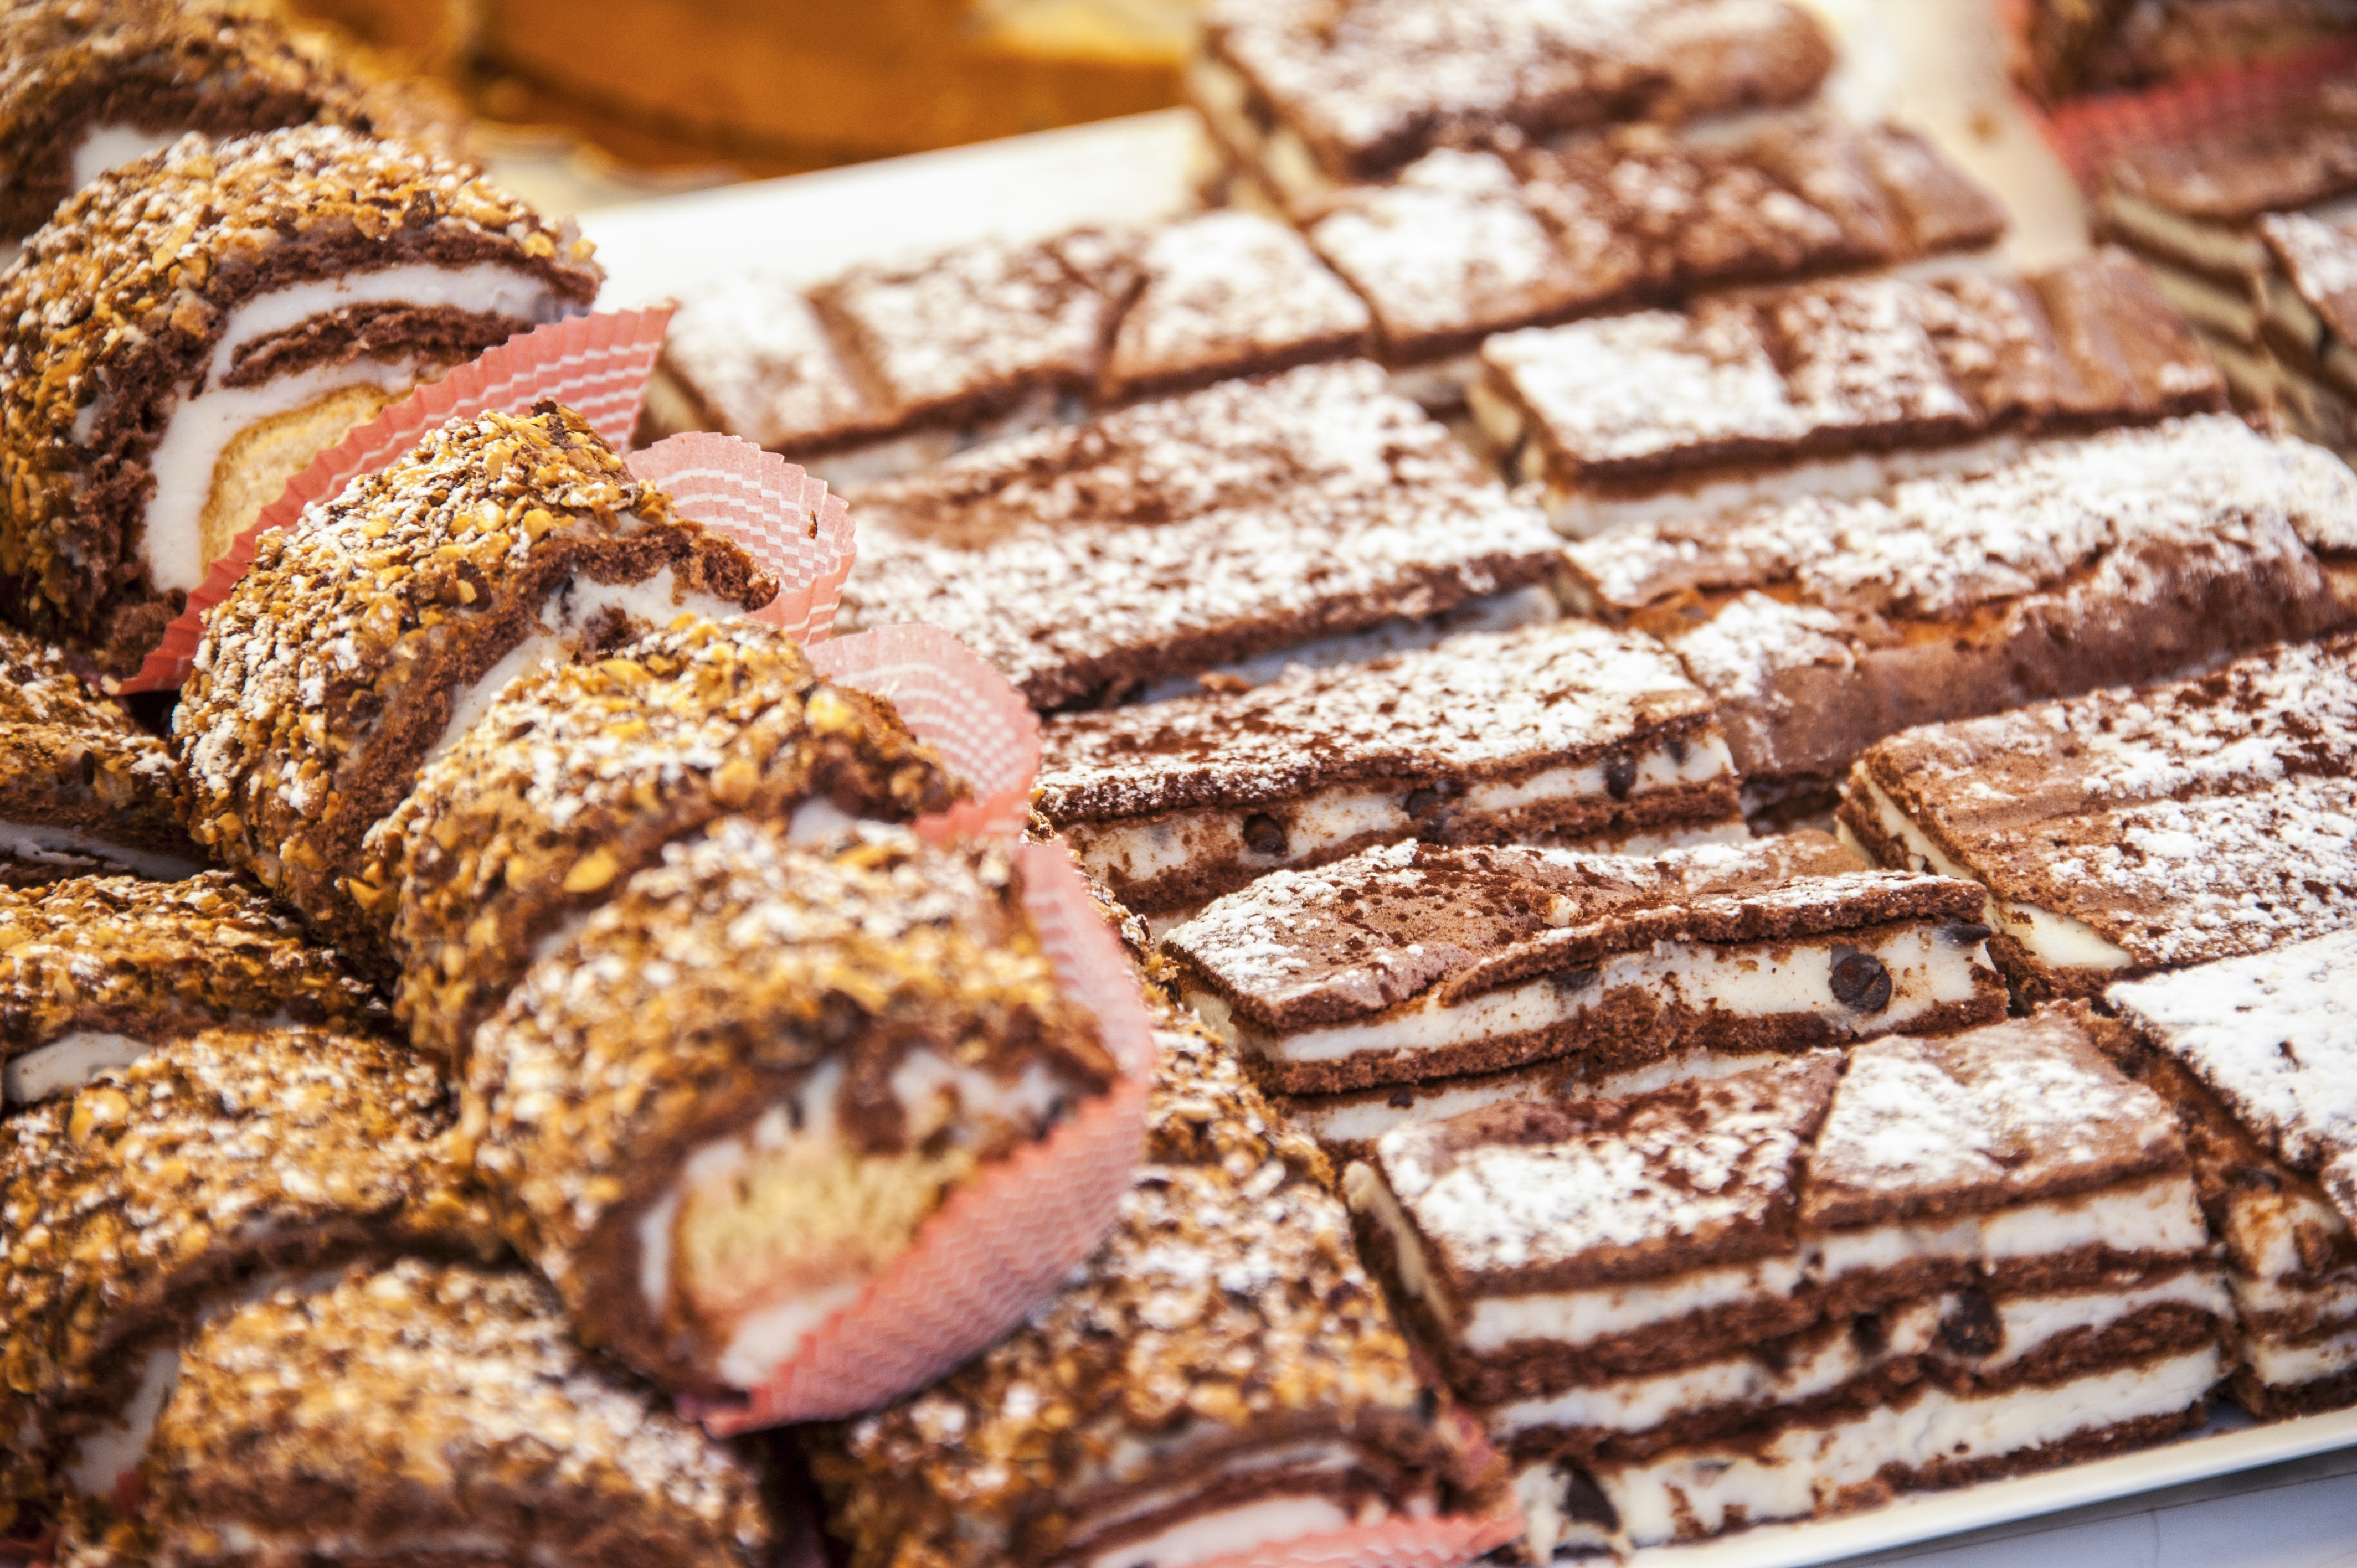
sweet, food, italy, chocolate, baking, dessert, cream, delicious, homemade, pastry, almond, baked, pastries, filling, italian, traditional, sicily, patisserie, baked goods, finger food, sicilian, ricotta